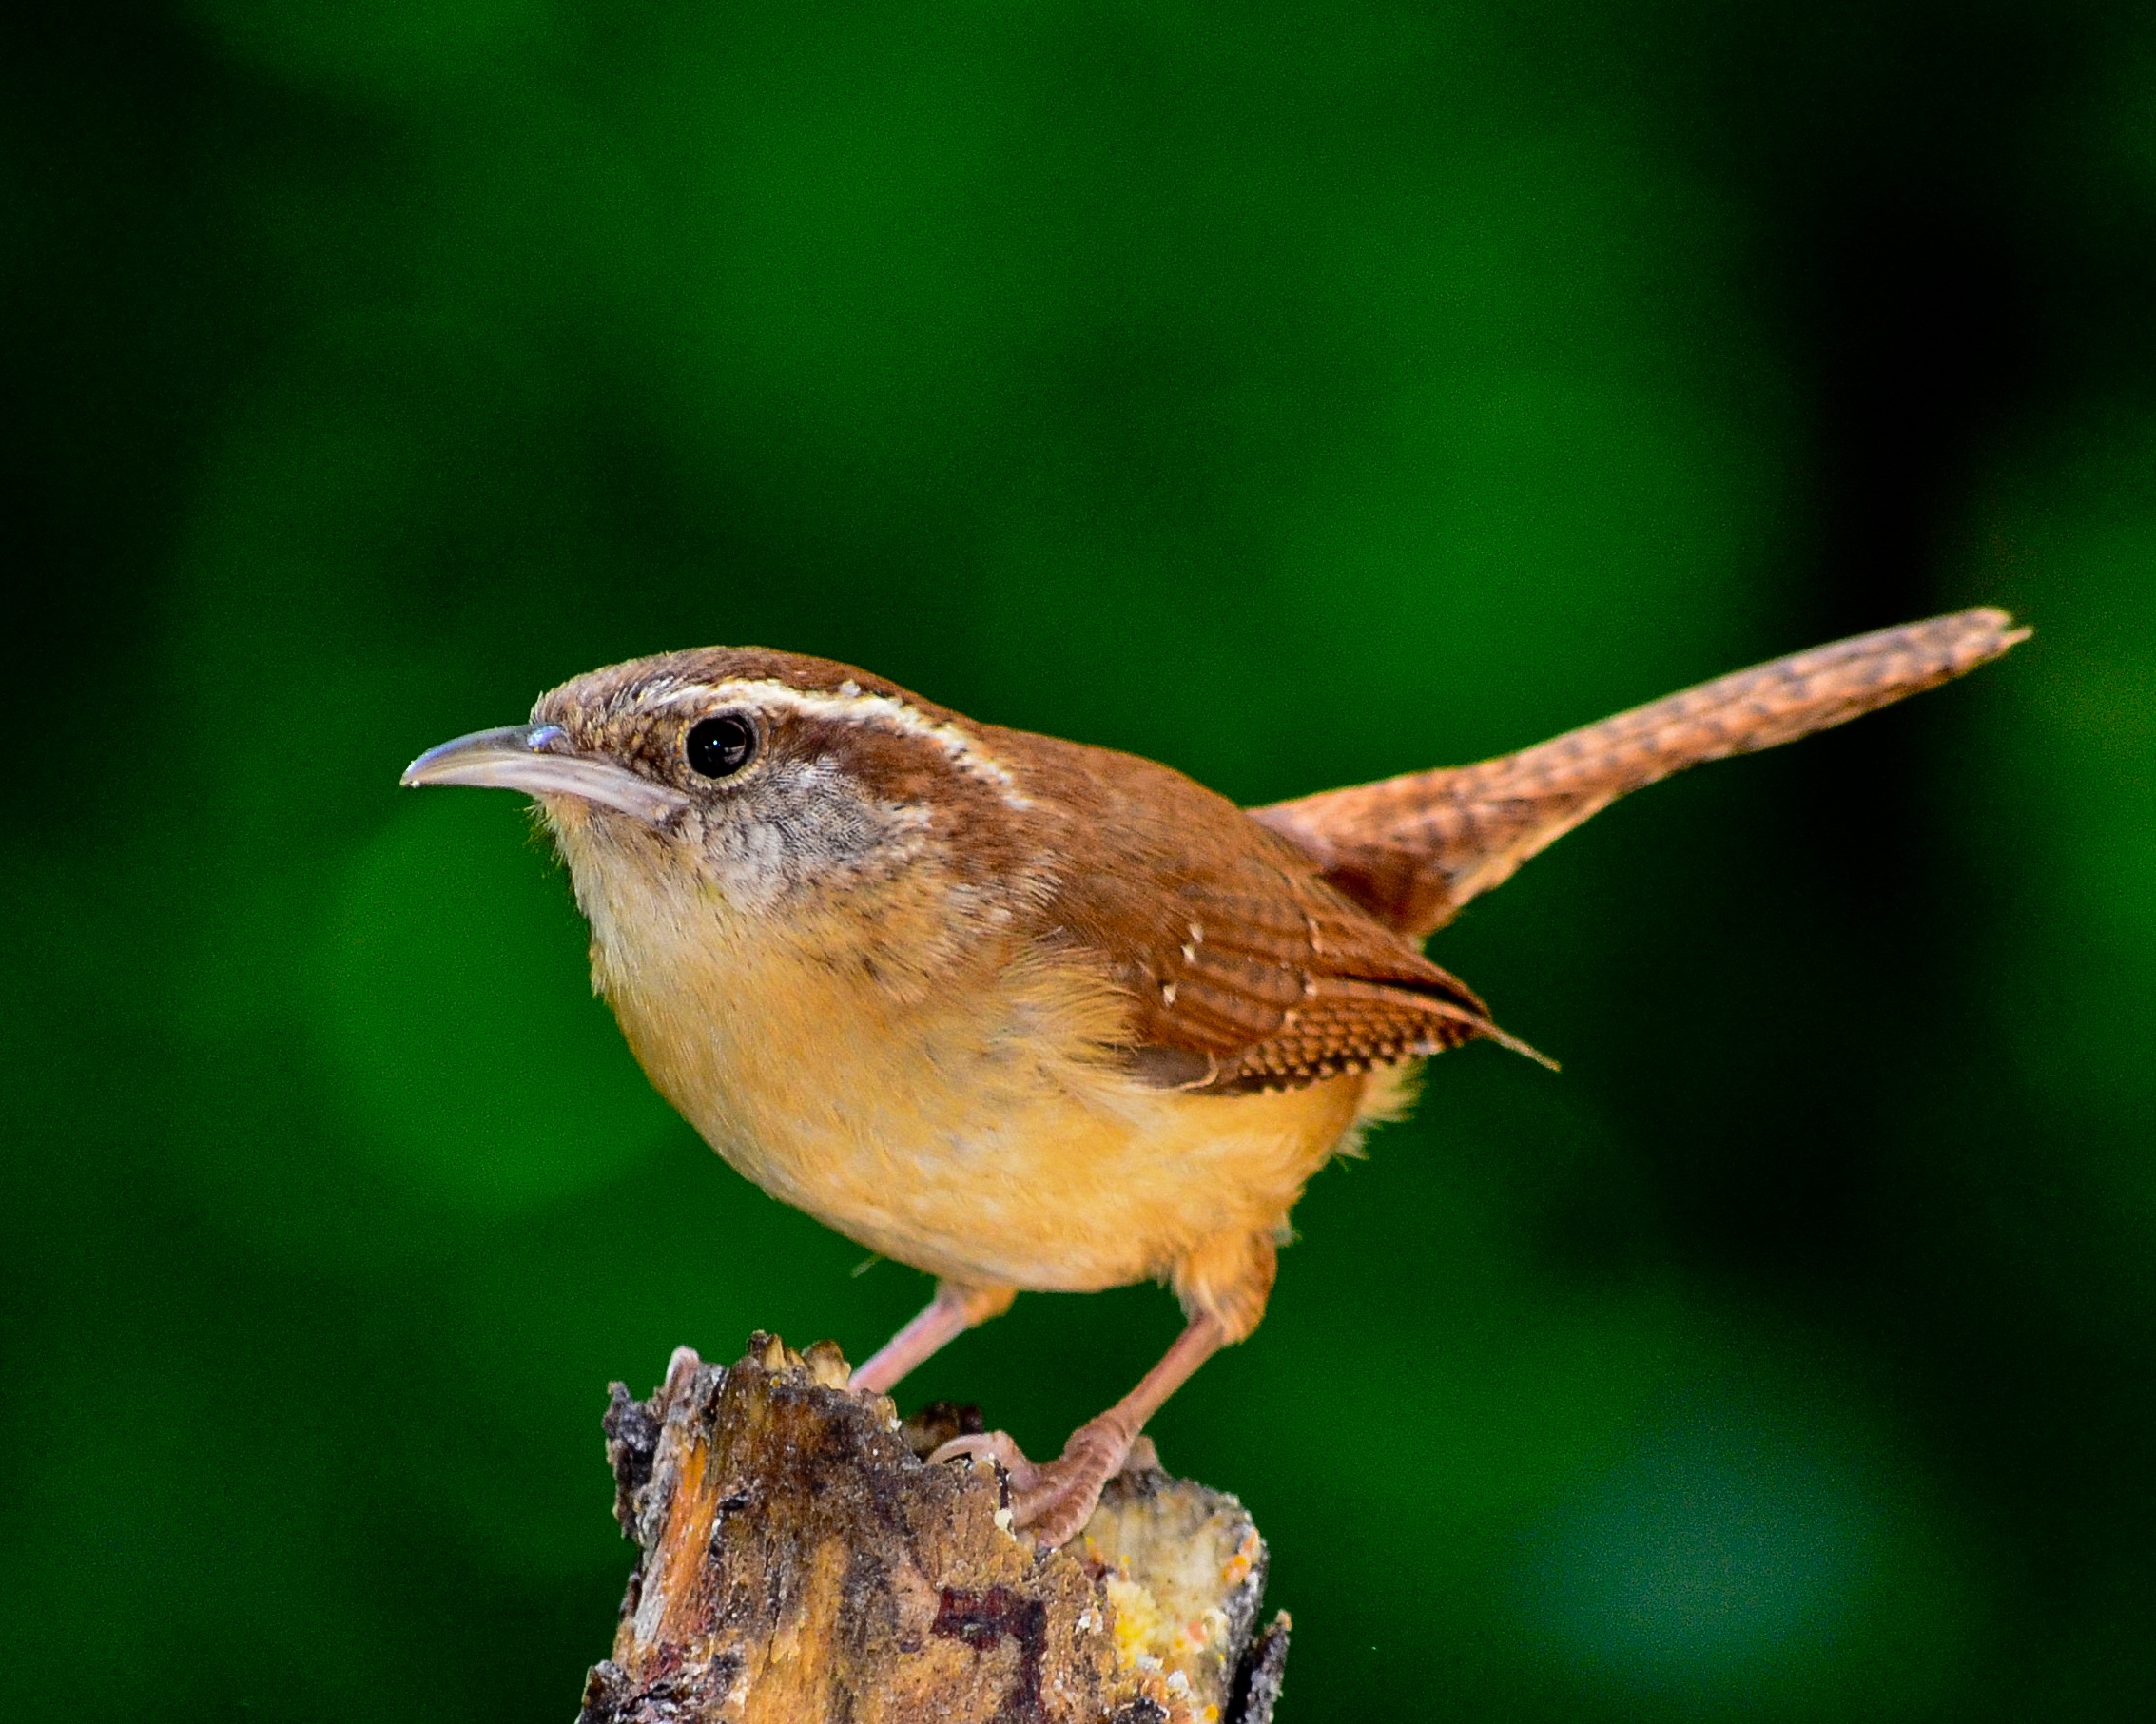
nature, forest, branch, bird, wildlife, beak, robin, fauna, close up, ornithology, outdoors, vertebrate, sparrow, finch, brambling, wren, macro photography, house sparrow, old world flycatcher, carolina wren, perching bird, emberizidae, nightingale, ortolan bunting